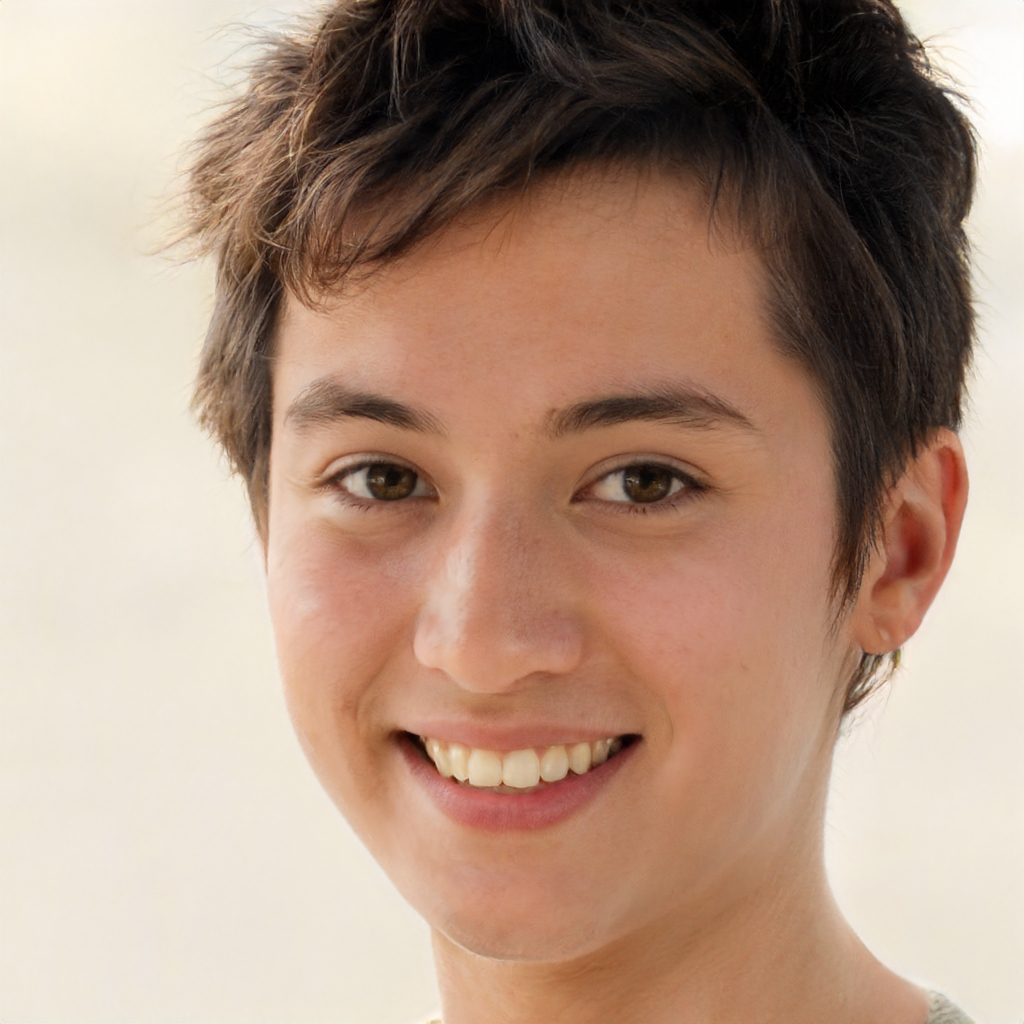
Gender: Male